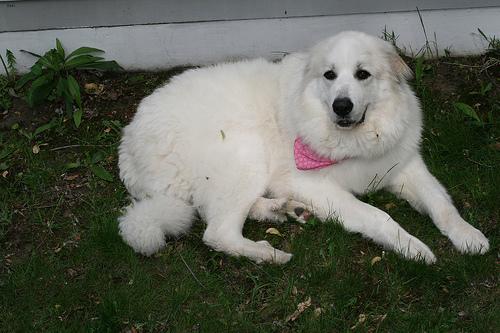
Breed: great pyrenees